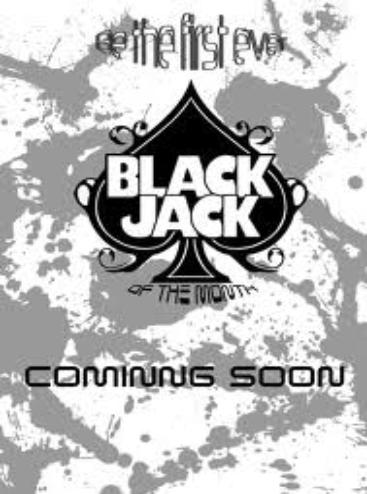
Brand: Black Jack
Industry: Others